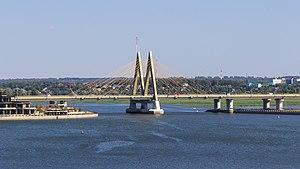
Kazan [kɑzɑ̃] est une ville de l'Ouest de la Russie et la capitale de la république du Tatarstan, une des divisions de la Russie. Sa population s'élevait à 1 251 969 habitants en 2019 ce qui en fait la sixième ville de Russie. Kazan est un grand centre industriel et universitaire ainsi qu'un important nœud de communication. Kazan est située sur le cours moyen de la Volga à environ 700 km à l'est de Moscou. Kazan comme la république dont elle fait partie est pour moitié peuplée de Tatars ce qui lui vaut de bénéficier d'une autonomie politique plus importante que d'autres sujets de la Russie.